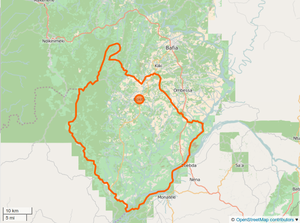
Limites de la commune de Bokito, Cameroun, OSM.
Bokito est une commune du Cameroun située dans la région du Centre et le département du Mbam-et-Inoubou, à 100 km au nord de Yaoundé.